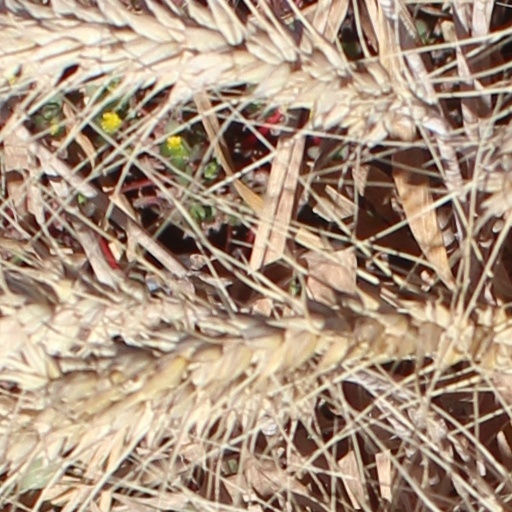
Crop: wheat